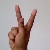
The image shows a hand gesture representing the letter 'K' in Indian Sign Language.